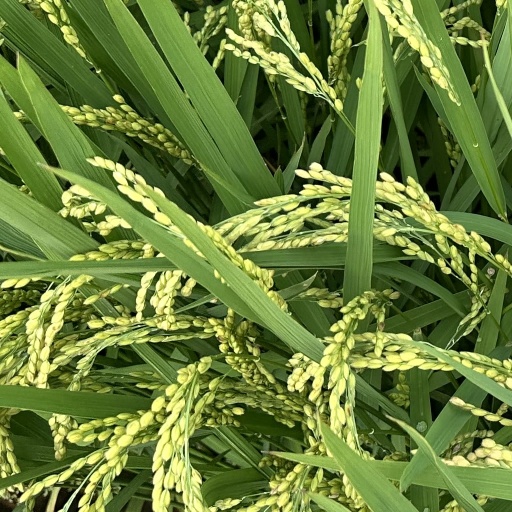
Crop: rice